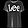
Label: T - shirt / top